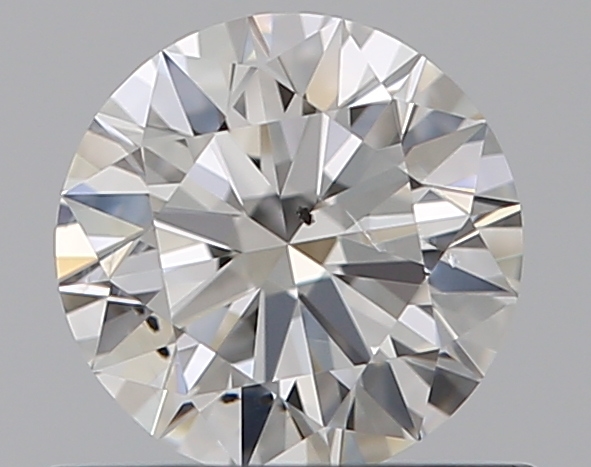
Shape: round
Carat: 0.5
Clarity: SI1
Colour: F
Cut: EX
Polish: EX
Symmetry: EX
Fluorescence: N
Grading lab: GIA
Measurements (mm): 5.09 x 5.12 x 3.11